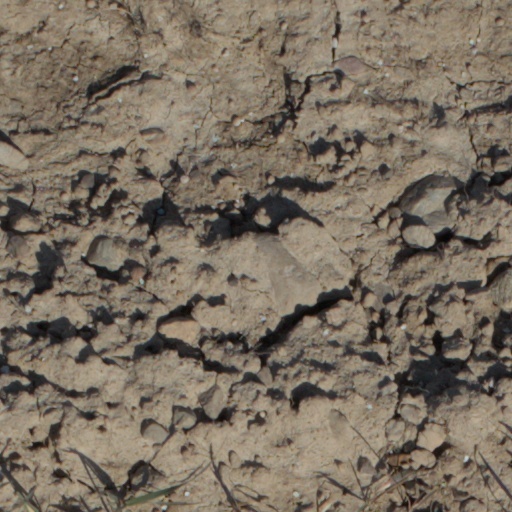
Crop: wheat